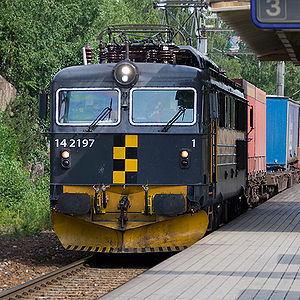
CargoNet
Et CargoNet-lokomotiv (El. 14) trækker et godstog, 2006.
CargoNet er et norsk jernbaneselskab, der blev etableret i 2002 på basis af NSB's godsafdeling.